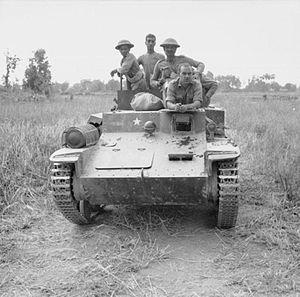
Le Type 98 So-Da est un véhicule blindé de transport de troupes et de munitions utilisé par l'Armée Impériale Japonaise durant Seconde Guerre mondiale.